Pavonia, New Netherland

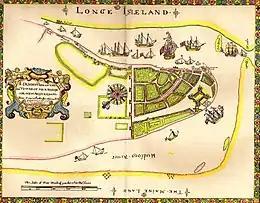
1664 Duke's Plan includes depictions of either Harsimus, Paulus Hook, or Communipaw at time of the surrender of Fort Amsterdam. Bergen was farther inland atop Bergen Hill. Ellis Island and Liberty Island are seen lower right.

The area encompassed by Pauw's holdings on Bergen Neck likely included the of shore line on each of the Hudson and Hackensack Rivers from Bergen Point to today's Bergen County line. His agent set up a small "factorij" and ferry slip at Arresick on the tidal island that stills bears his anglicized name, Paulus Hook. He operated an intermittent ferry and traded with the local Lenape population. By 1630 a plantation worked by African slaves had been set up. Pauw, however, failed to fulfill the condition of establishing a community of at least 50 permanent settlers and was required to re-sell his speculative acquisition back to the company. They commissioned construction of a homestead at Gemoenepaen for their representative Jan Evertsen Bout during 1633. During 1634 a homestead was built at Ahasimus for Cornelius Van Vorst, whose later descendants would play a prominent role in the development of Jersey City. Abraham Isaacsen Verplanck received a land patent for Paulus Hook on May 1, 1638. A small farm went up at Kewan Punt. The leasehold of Aert Van Putten at Hobuk (Hoboken) was the site of North America's first brewery. Another patroonship was established farther up the river at Vriessendael. Although the settlements were small, they were strategic in that they were a foothold on the west bank of what had been named the North River across from New Amsterdam and were important trading-posts for the settlers and indigenous people, who dealt in valuable beaver pelts, and they were early attempts at populating the newly claimed territory.